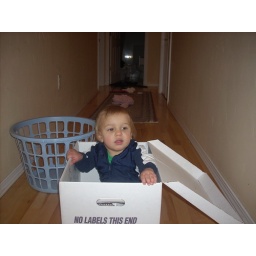
boy in a box